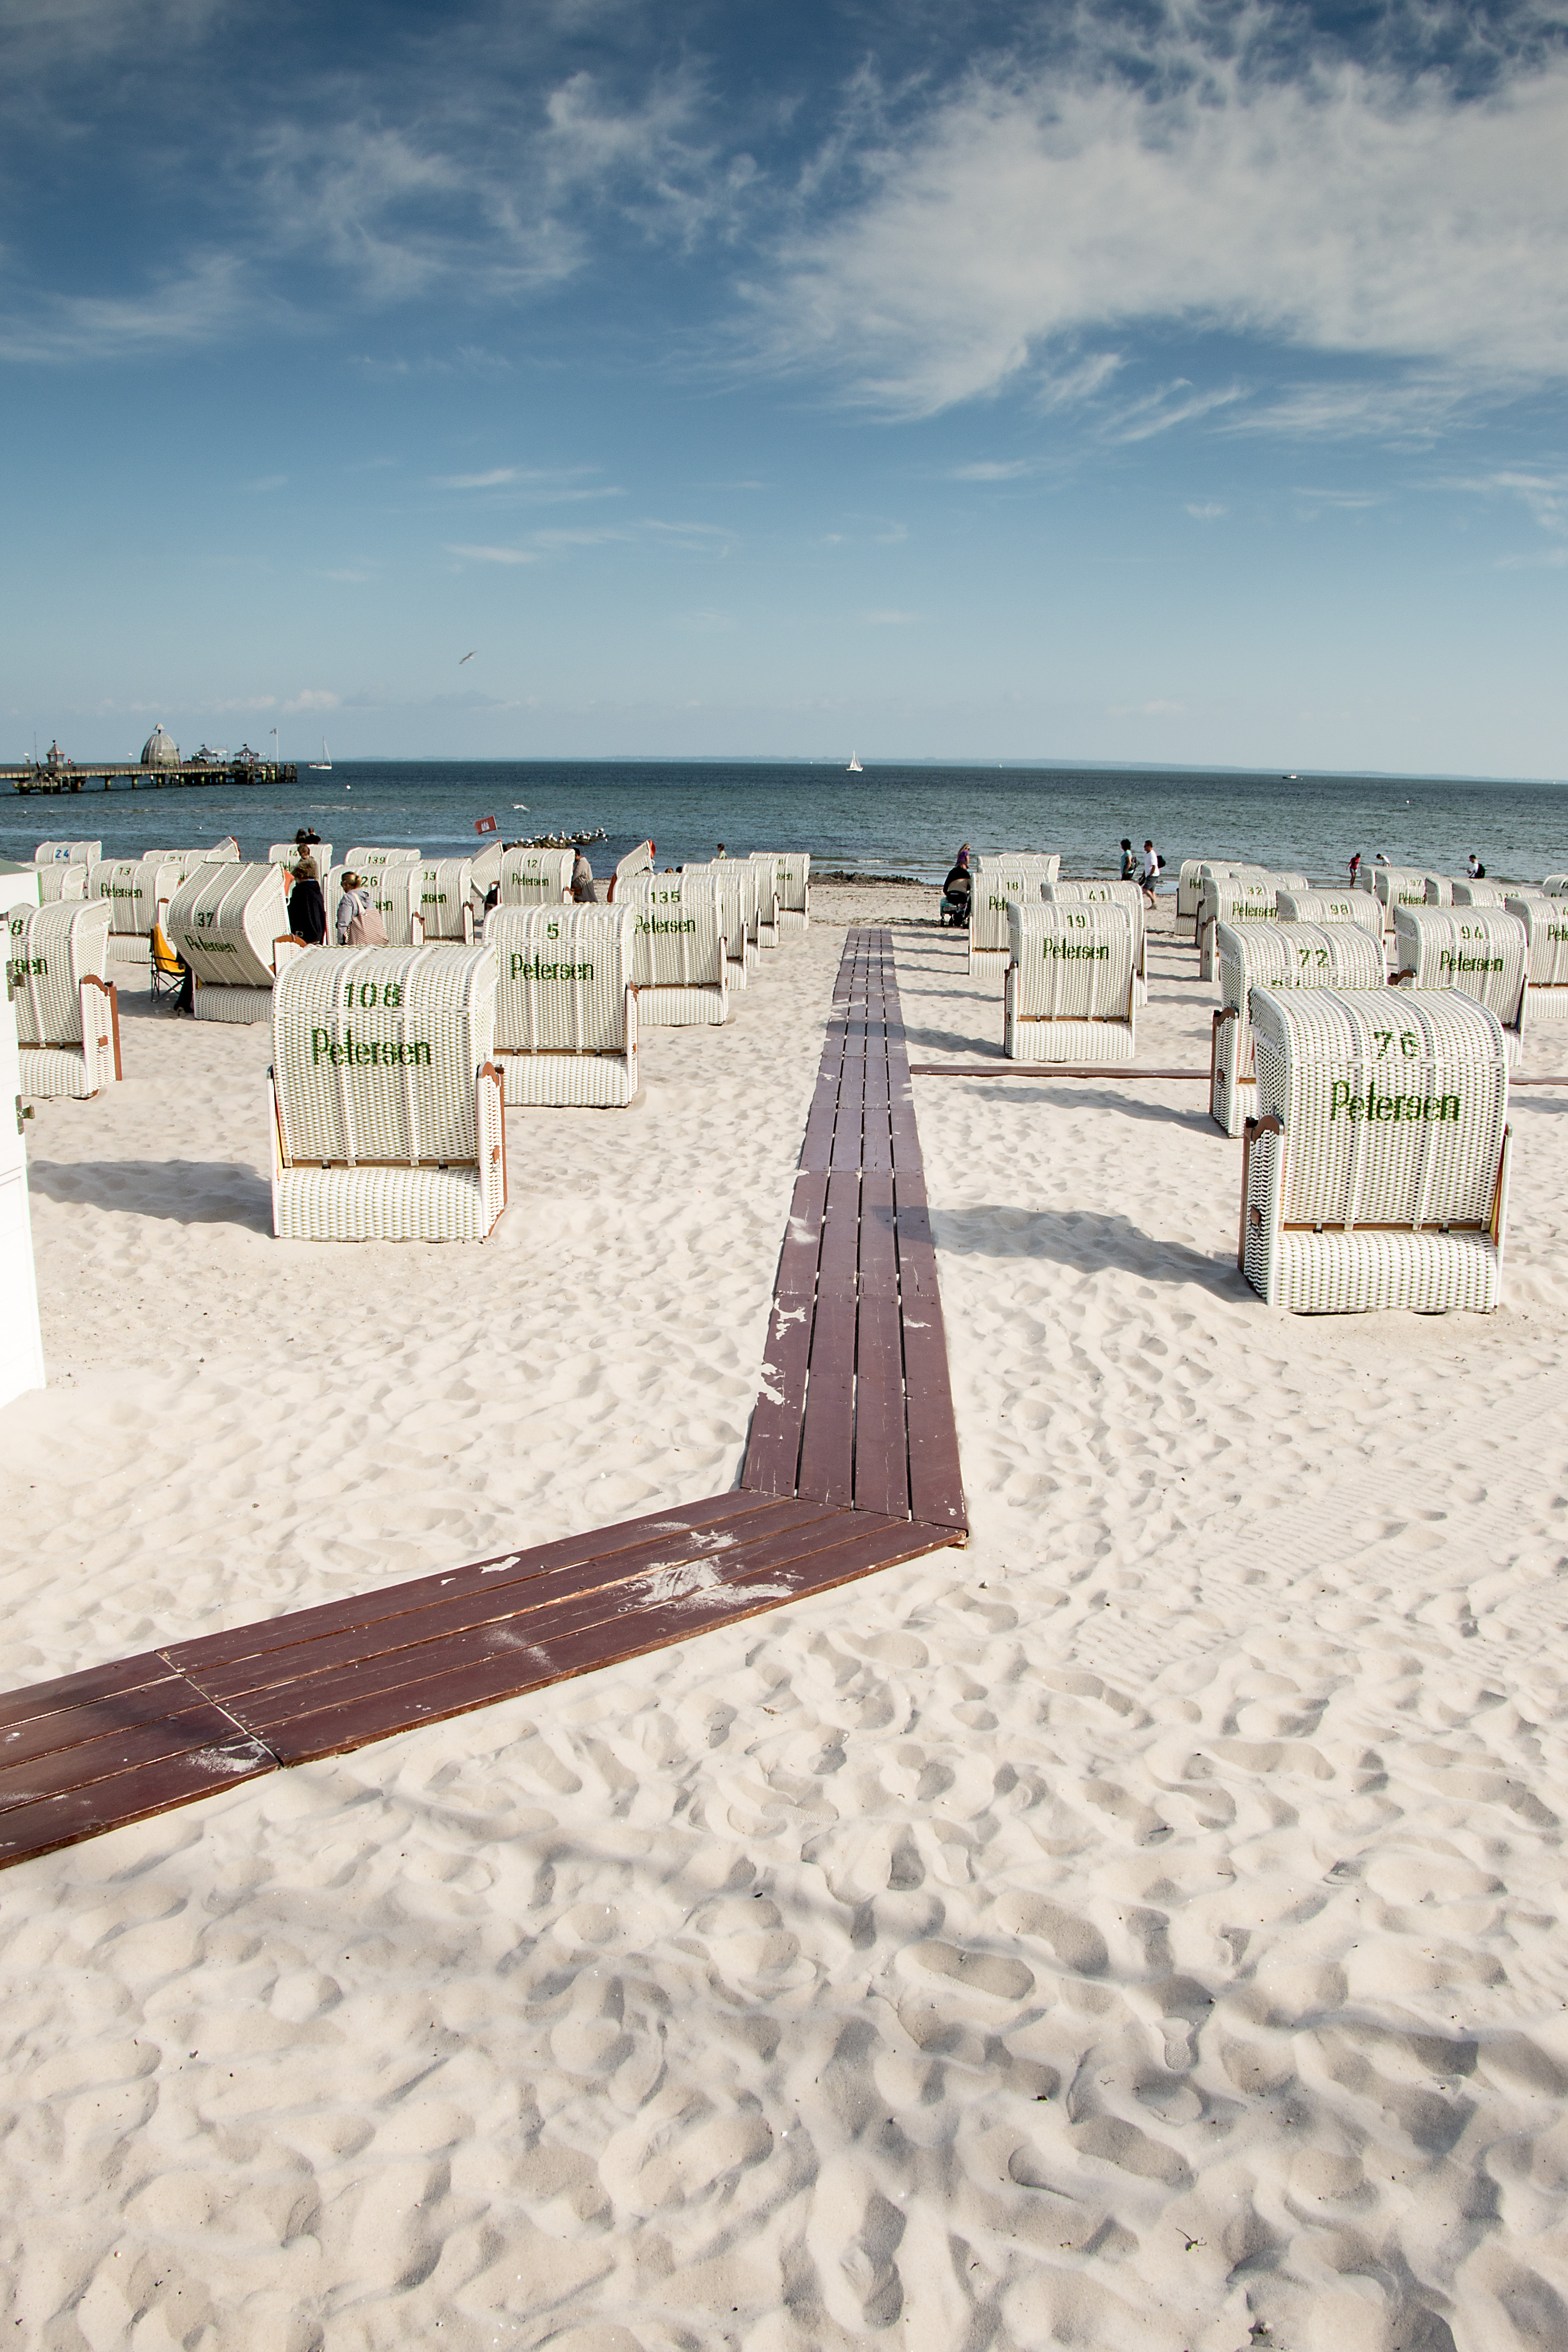
beach, sea, coast, sand, ocean, horizon, boardwalk, white, shore, wave, walkway, vacation, bay, basket, material, body of water, filter, density, ostsee, cape, graduated, strandkorb